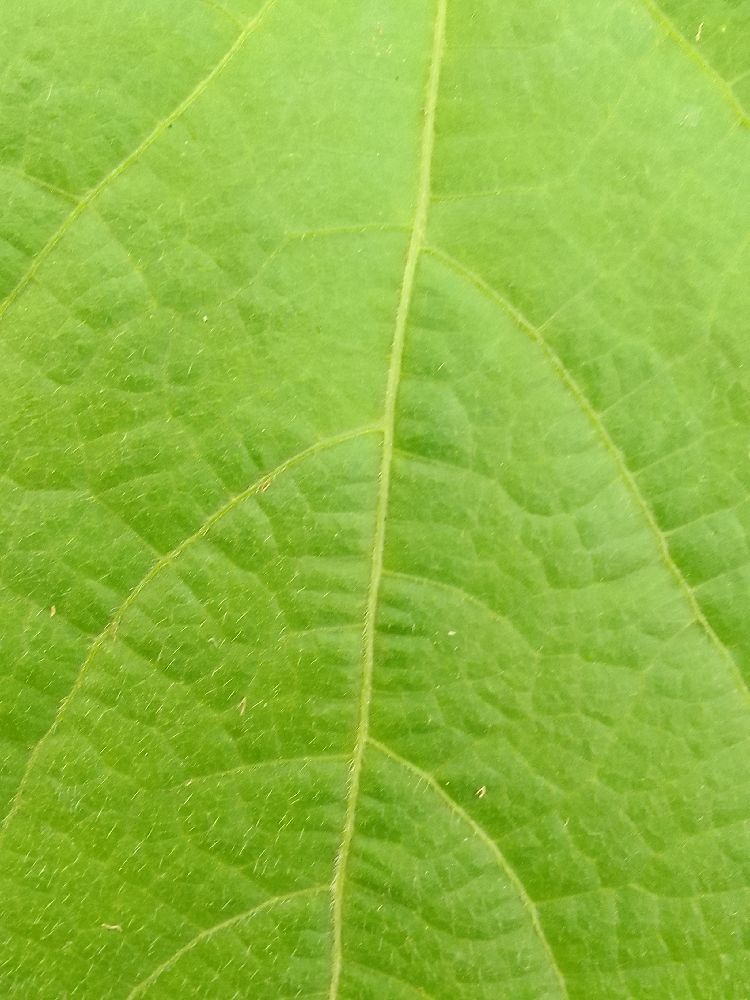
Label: healthy